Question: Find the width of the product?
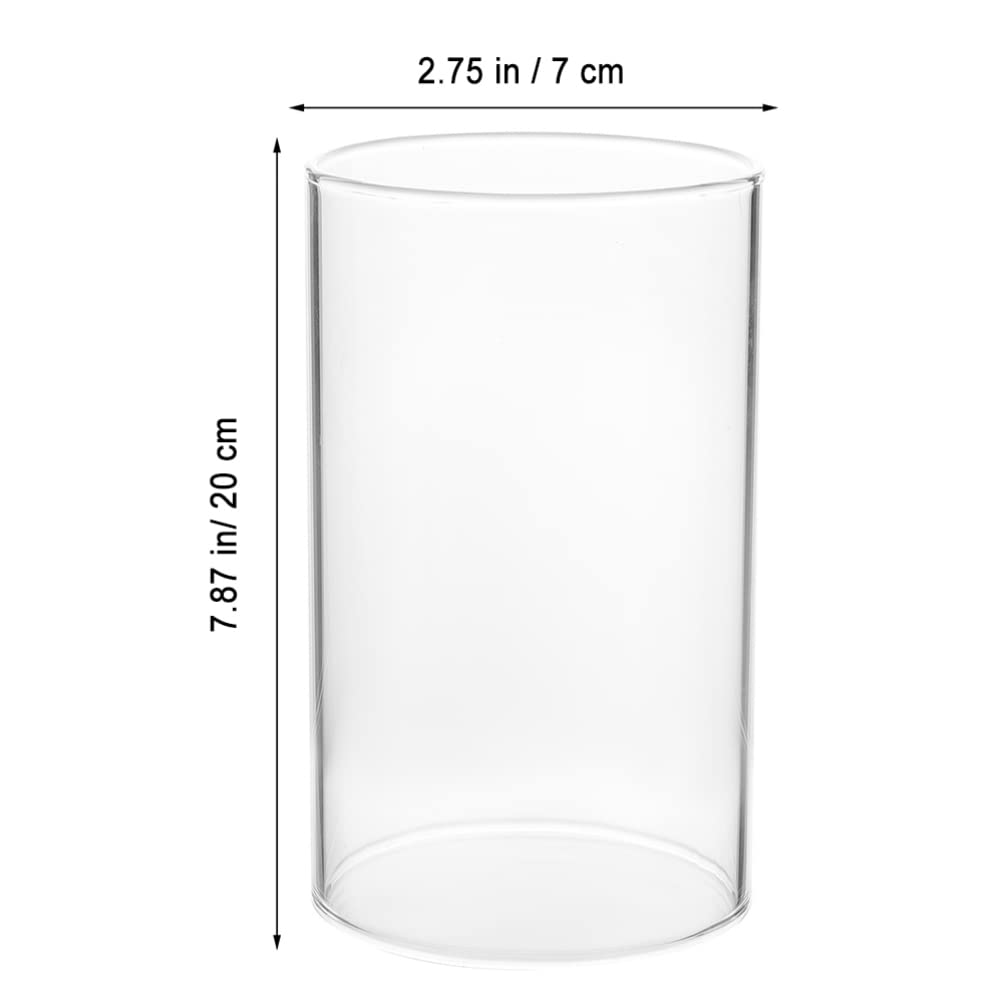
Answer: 17.0 centimetre